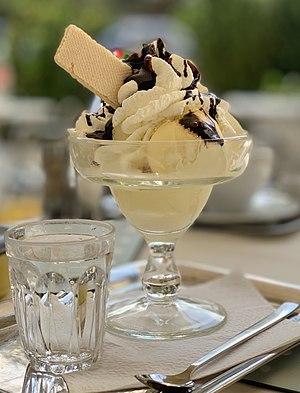
De la crème glacée servie dans un verre à cocktail, avec de la crème fouettée et du chocolat liquide